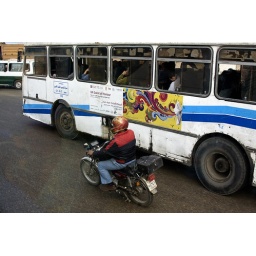
on the road in cairo... taken out of the bus window.